Borodino Hall

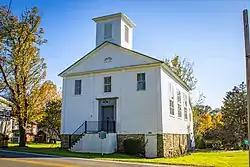
Borodino Hall, October 2021

Borodino Community Center(BCC), also previously known as the Borodino Hall or Grange Hall, is a building in the hamlet of Borodino, New York. It was listed on the National Register of Historic Places in 2006. Borodino Community Center was built in 1835 by the First Religious Society of Borodino, and served as a church until 1868.